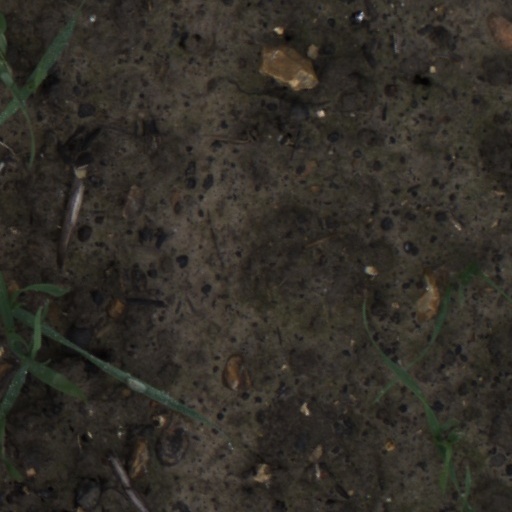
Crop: wheat